Catocala hermia

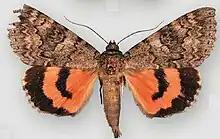
Lectotype of "Catocala diantha", now considered a synonym of "Catocala hermia hermia"

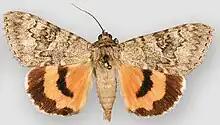
Lectotype of "Catocala verecunda", now considered a synonym of "Catocala hermia hermia"

The wingspan is 58–68 mm. Adults are on wing from August to September depending on the location.